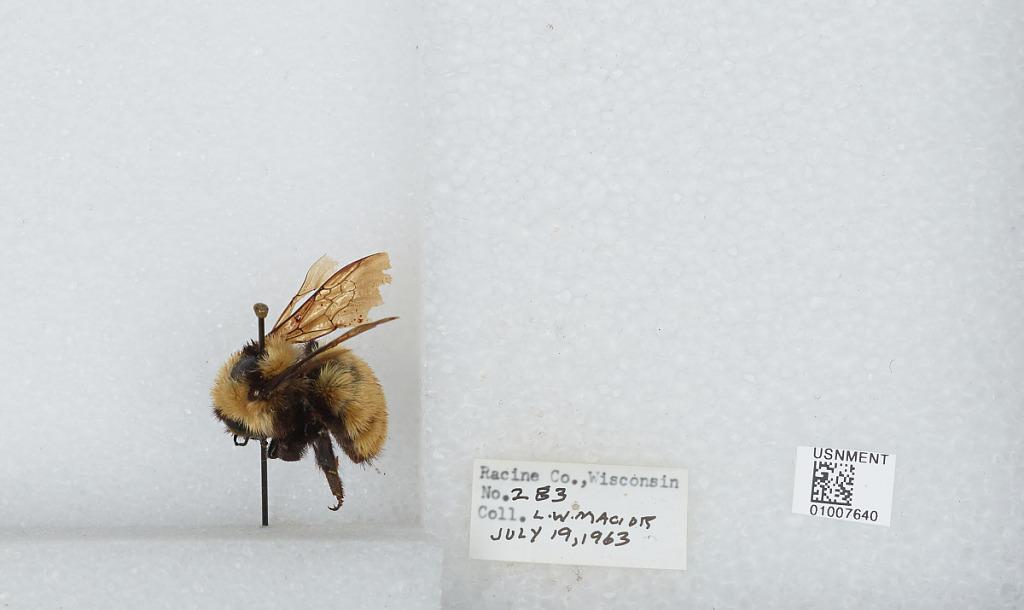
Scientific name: Bombus (Fervidobombus) fervidus fervidus (Fabricius)
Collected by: L. Macior
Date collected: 1963-7-19
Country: United States
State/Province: Wisconsin
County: Racine
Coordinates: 42.78, -87.76